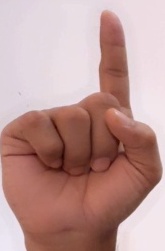
ASL sign: 1